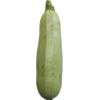
Label: Zucchini 1